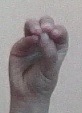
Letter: ha